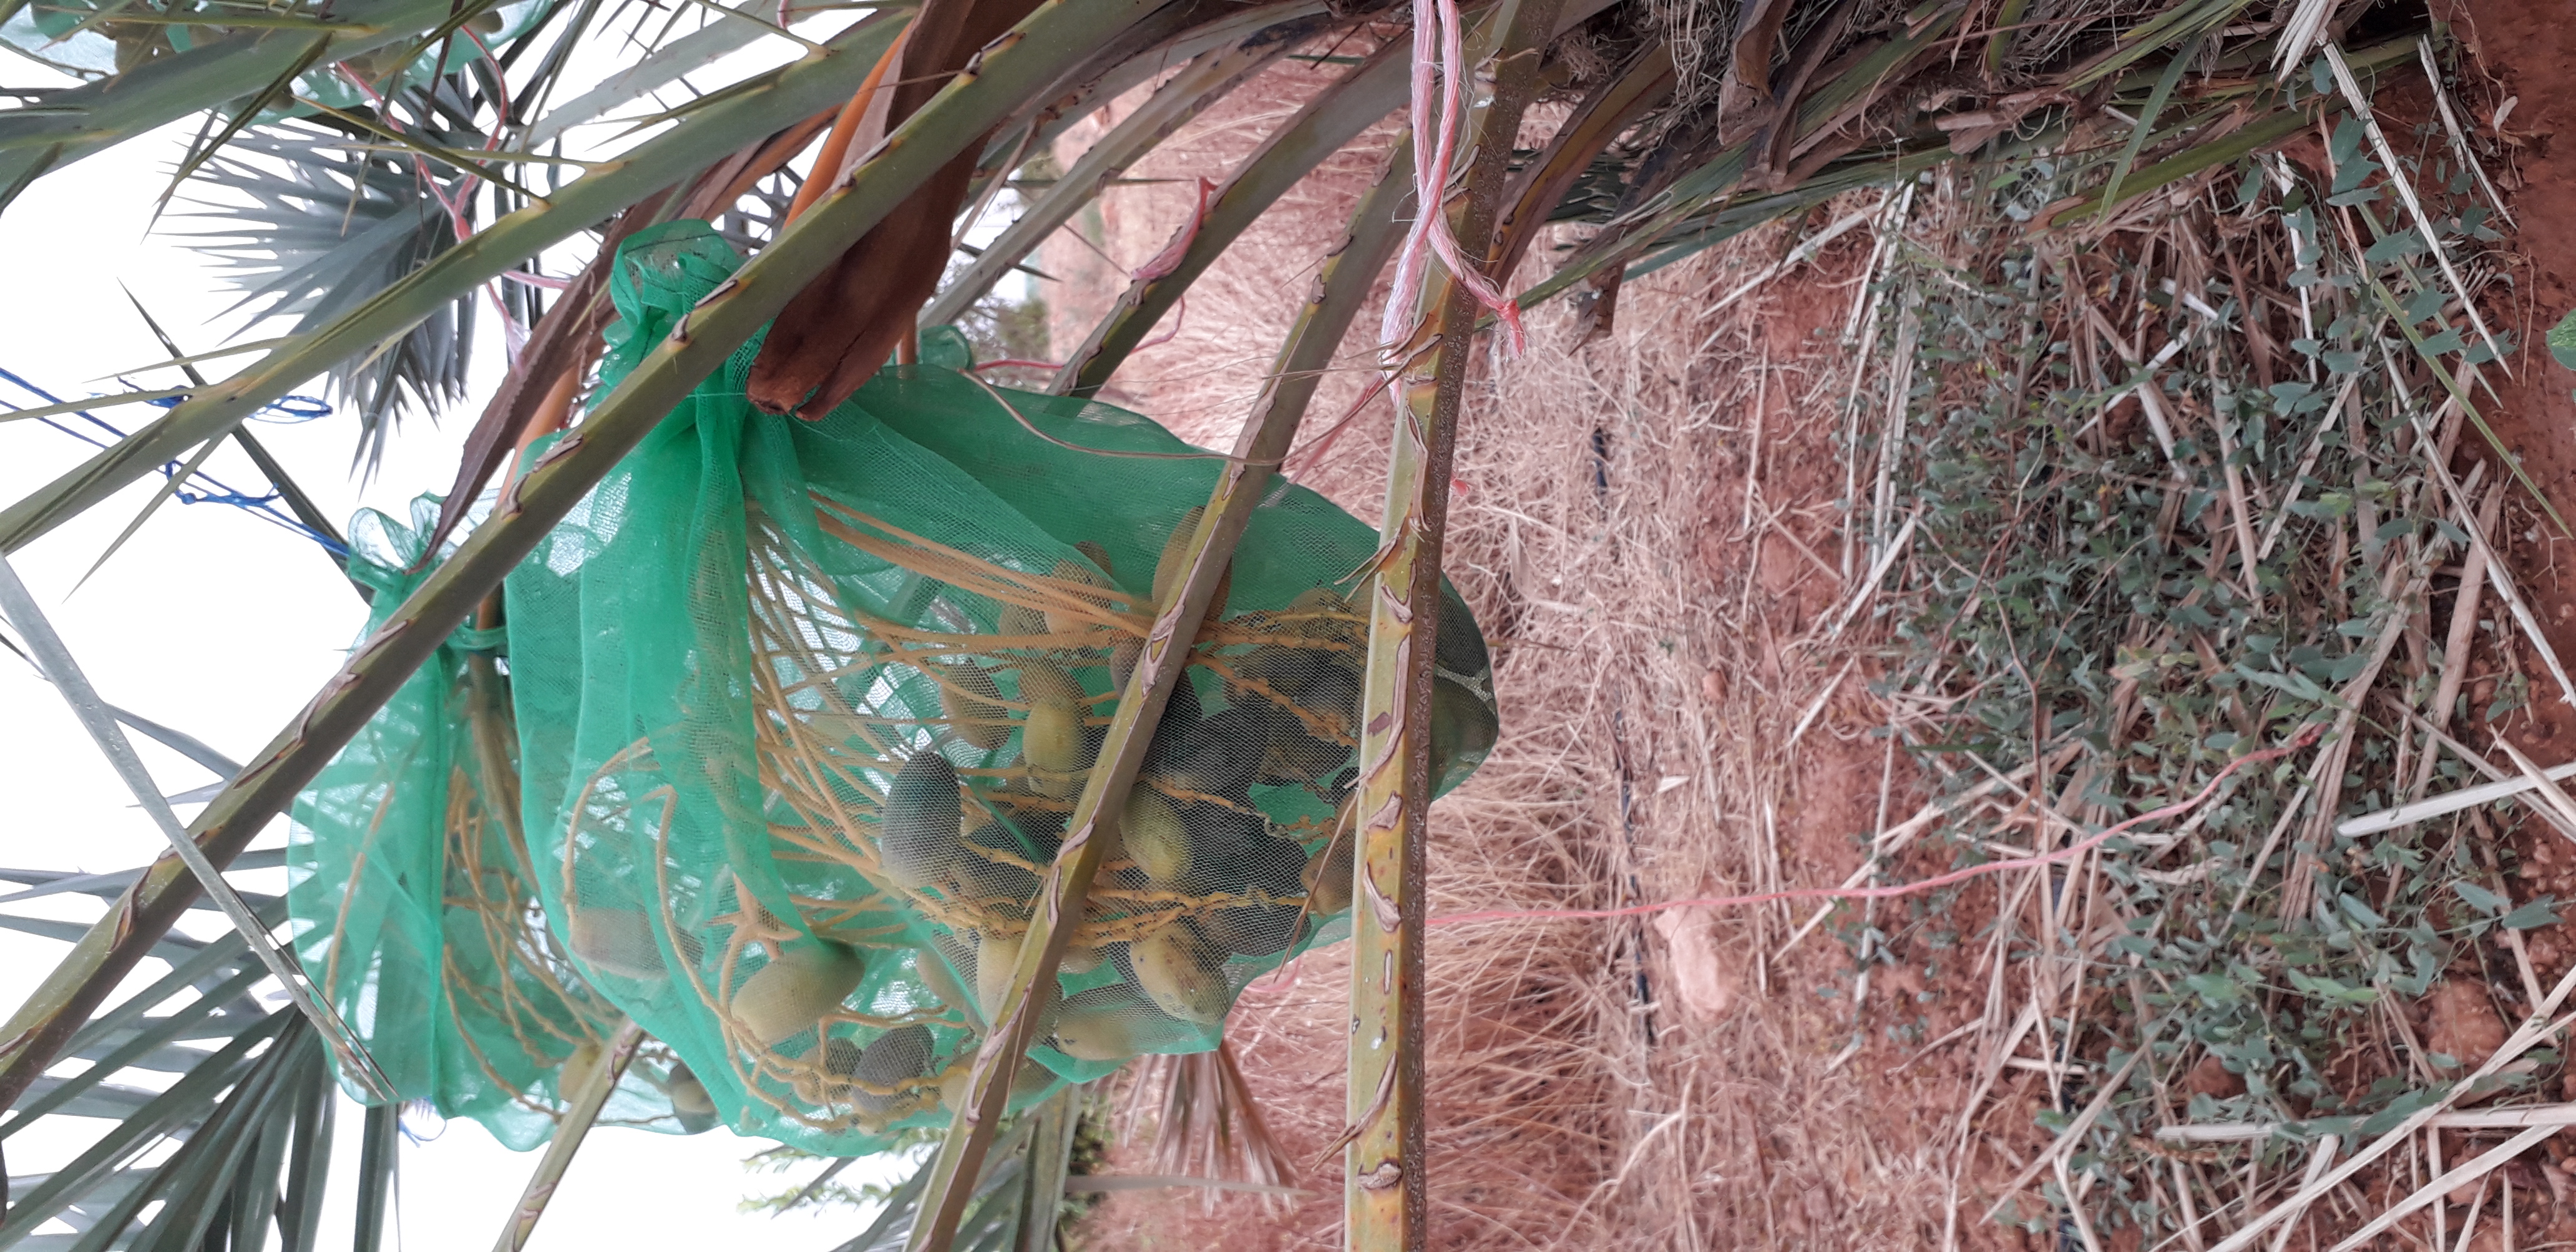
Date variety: Boumajhoul